Thomas Kincaid

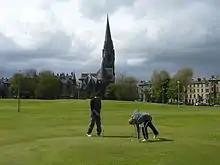
Bruntsfield Links in 2009

In January and February 1687, Kincaid wrote down in his diary his detailed thoughts on golf, which he played at Bruntsfield Links, near the Tounis College, and at Leith Links. His entry for 20 January 1687 noted how he read "Chirurgia" in the morning, then "After dinner I went out to the Golve". He described his Golf stroke: